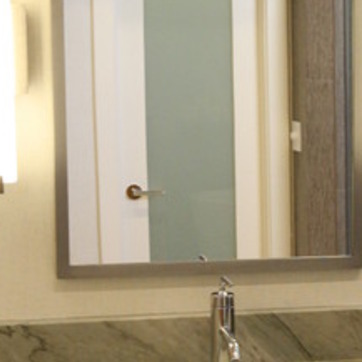
Material: mirror